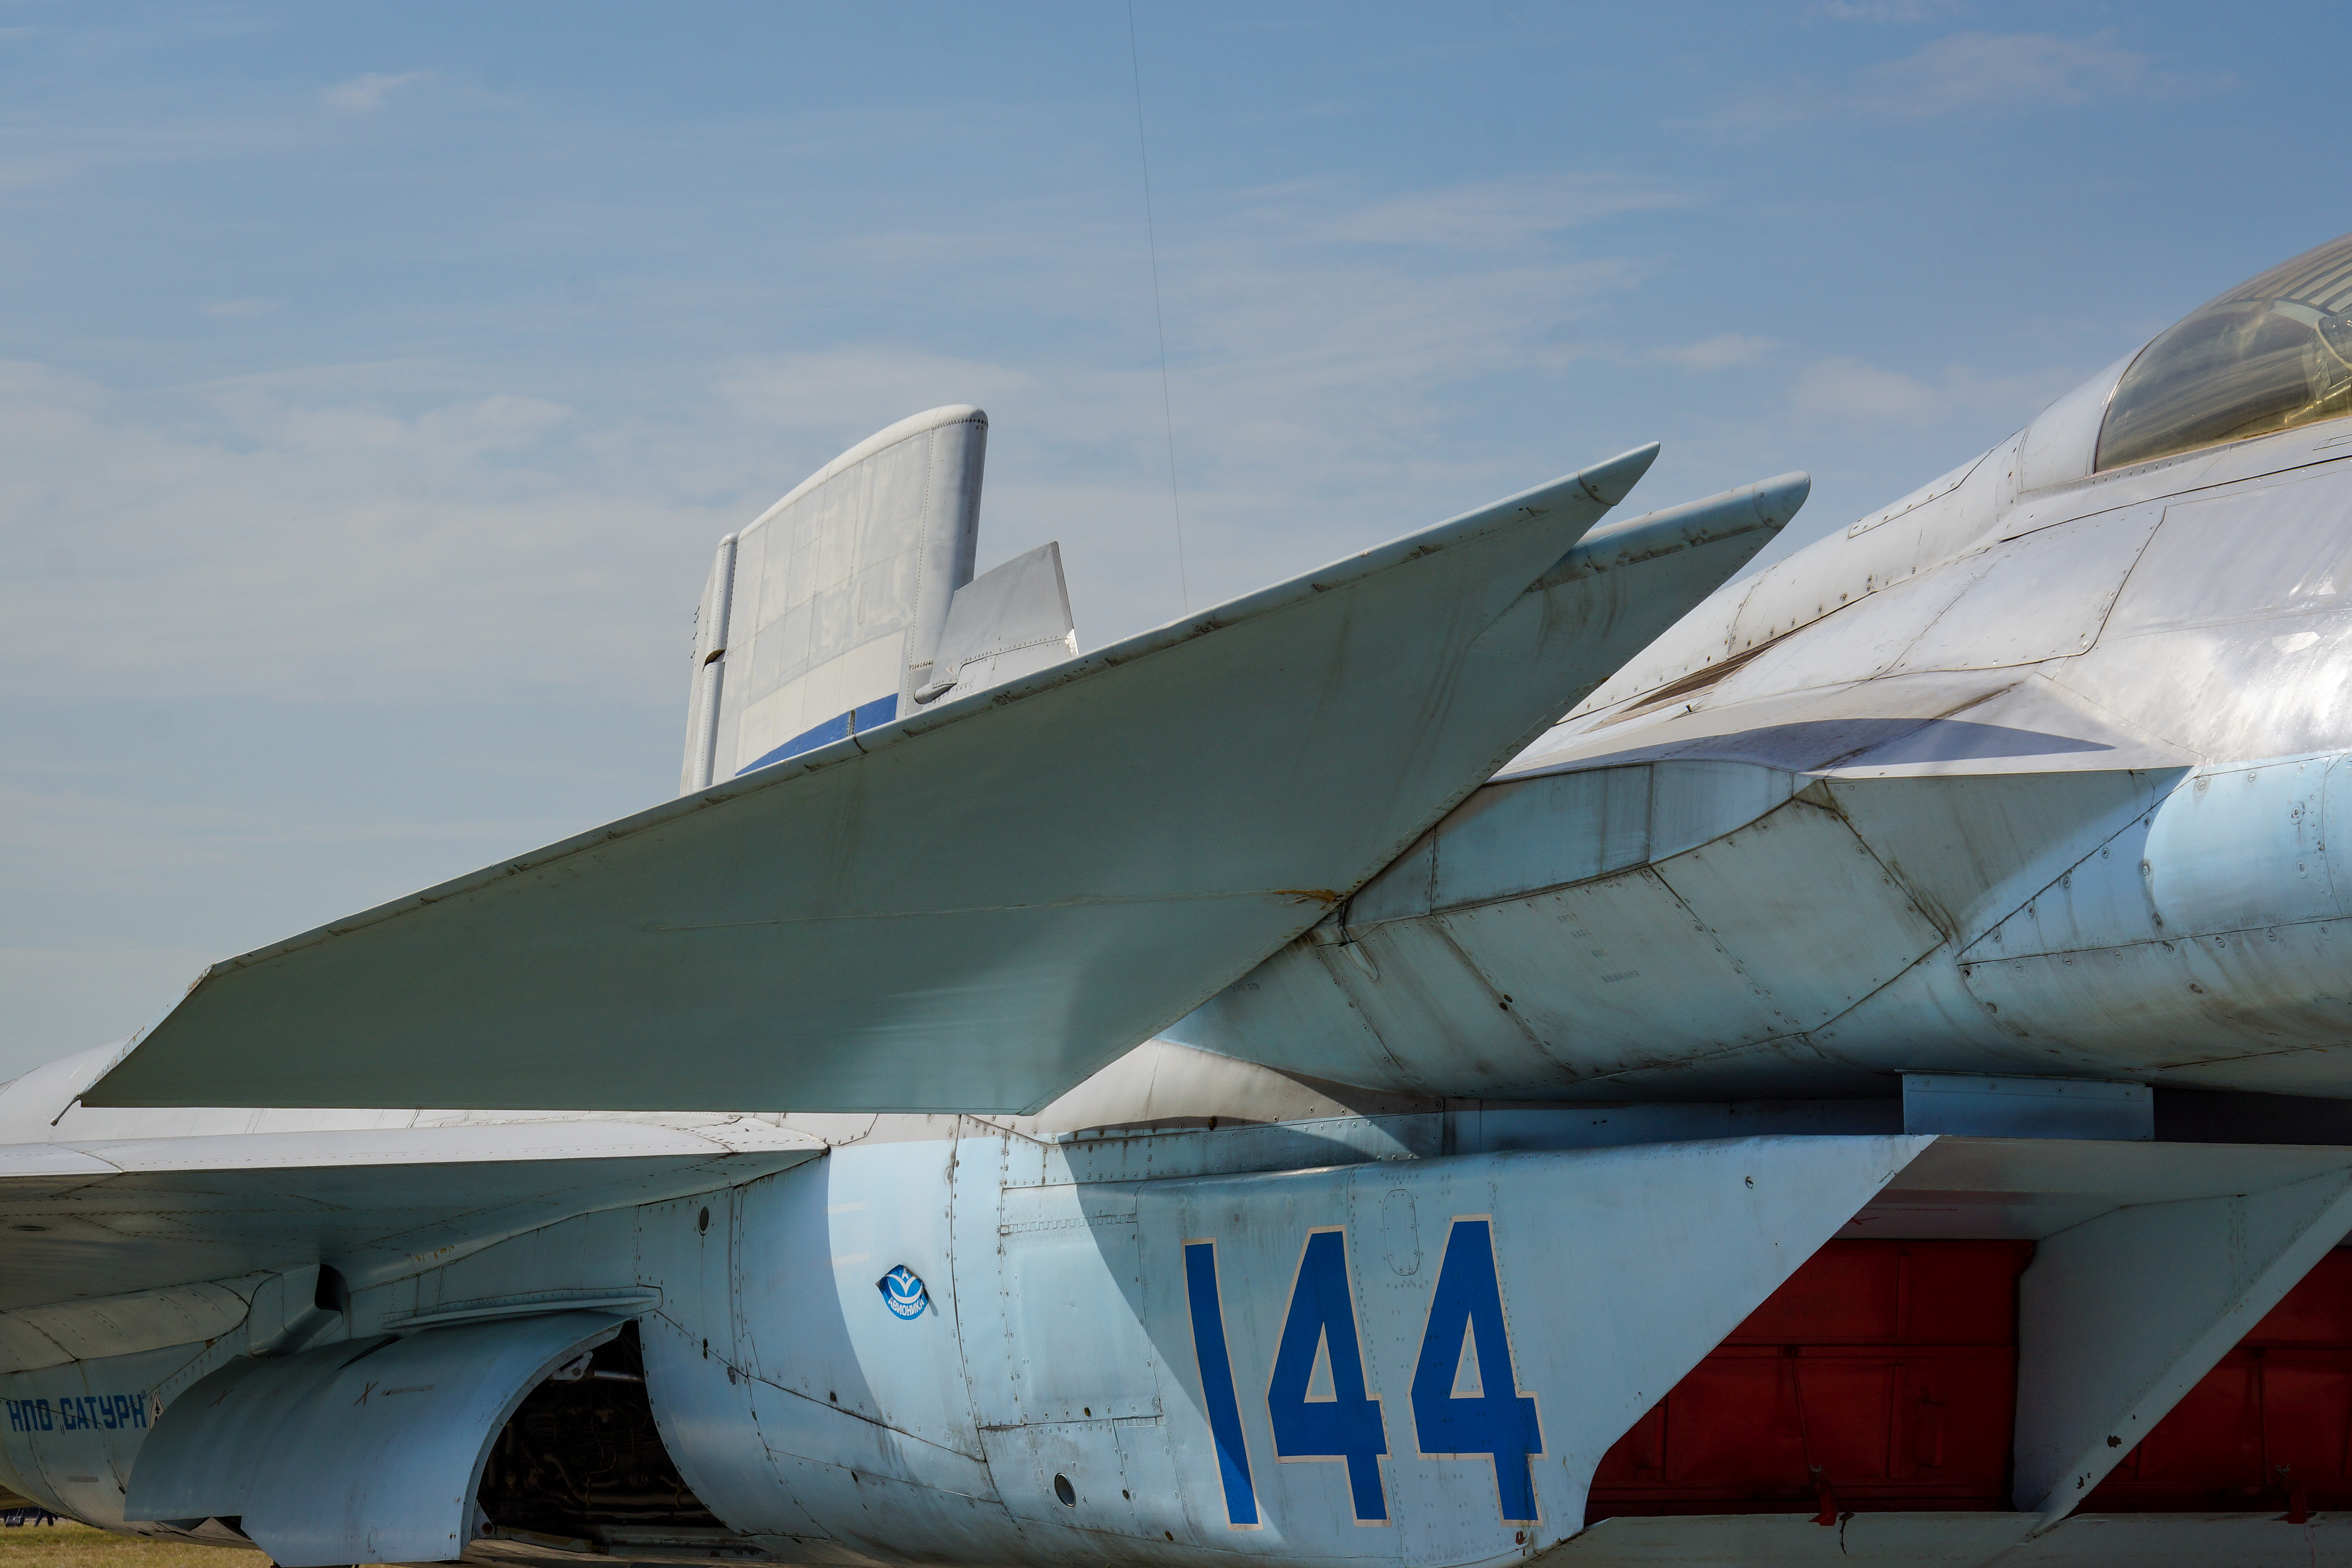
air show, statics, airplane, helicopter, aerodrome technology, aviation, military aviation, civil aviation, fighter, vehicle, sky, exhibition, maks, blue, daytime, aircraft, aerospace engineering, wing, air travel, space, fighter aircraft, composite material, aerospace manufacturer, military aircraft, monoplane, jet aircraft, flap, fin, general aviation, air force, transport hub